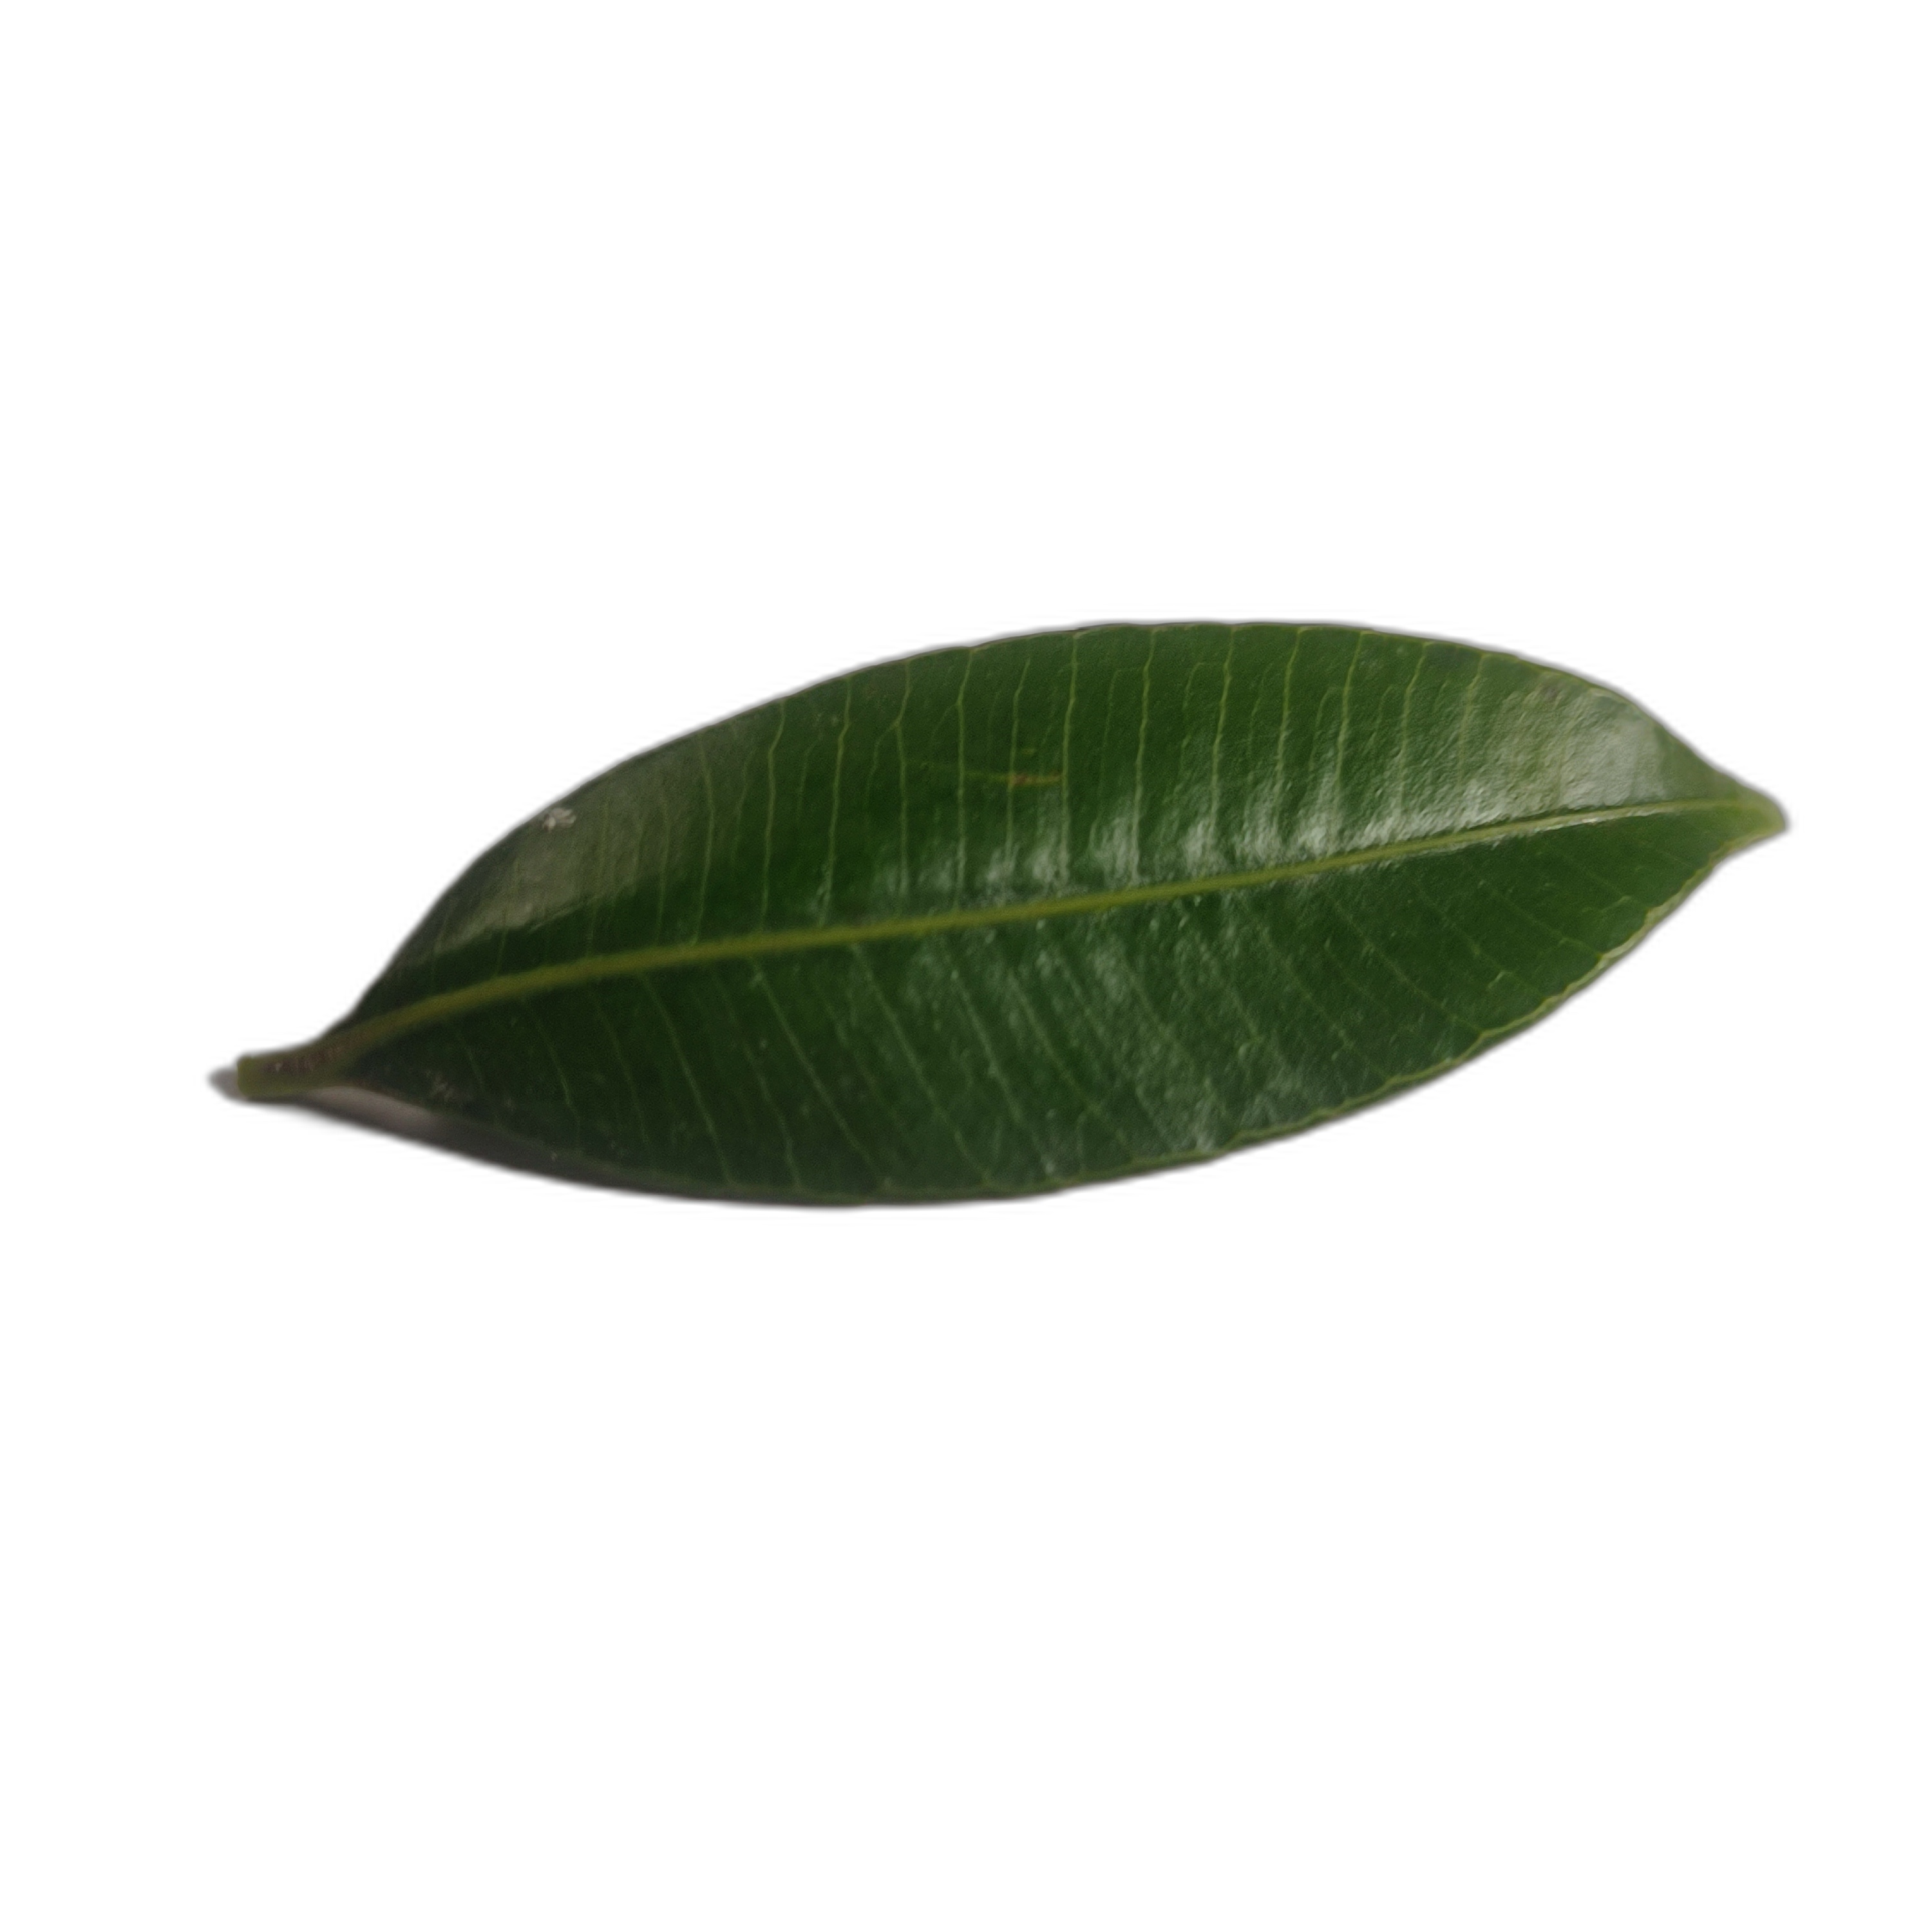
Label: healthy